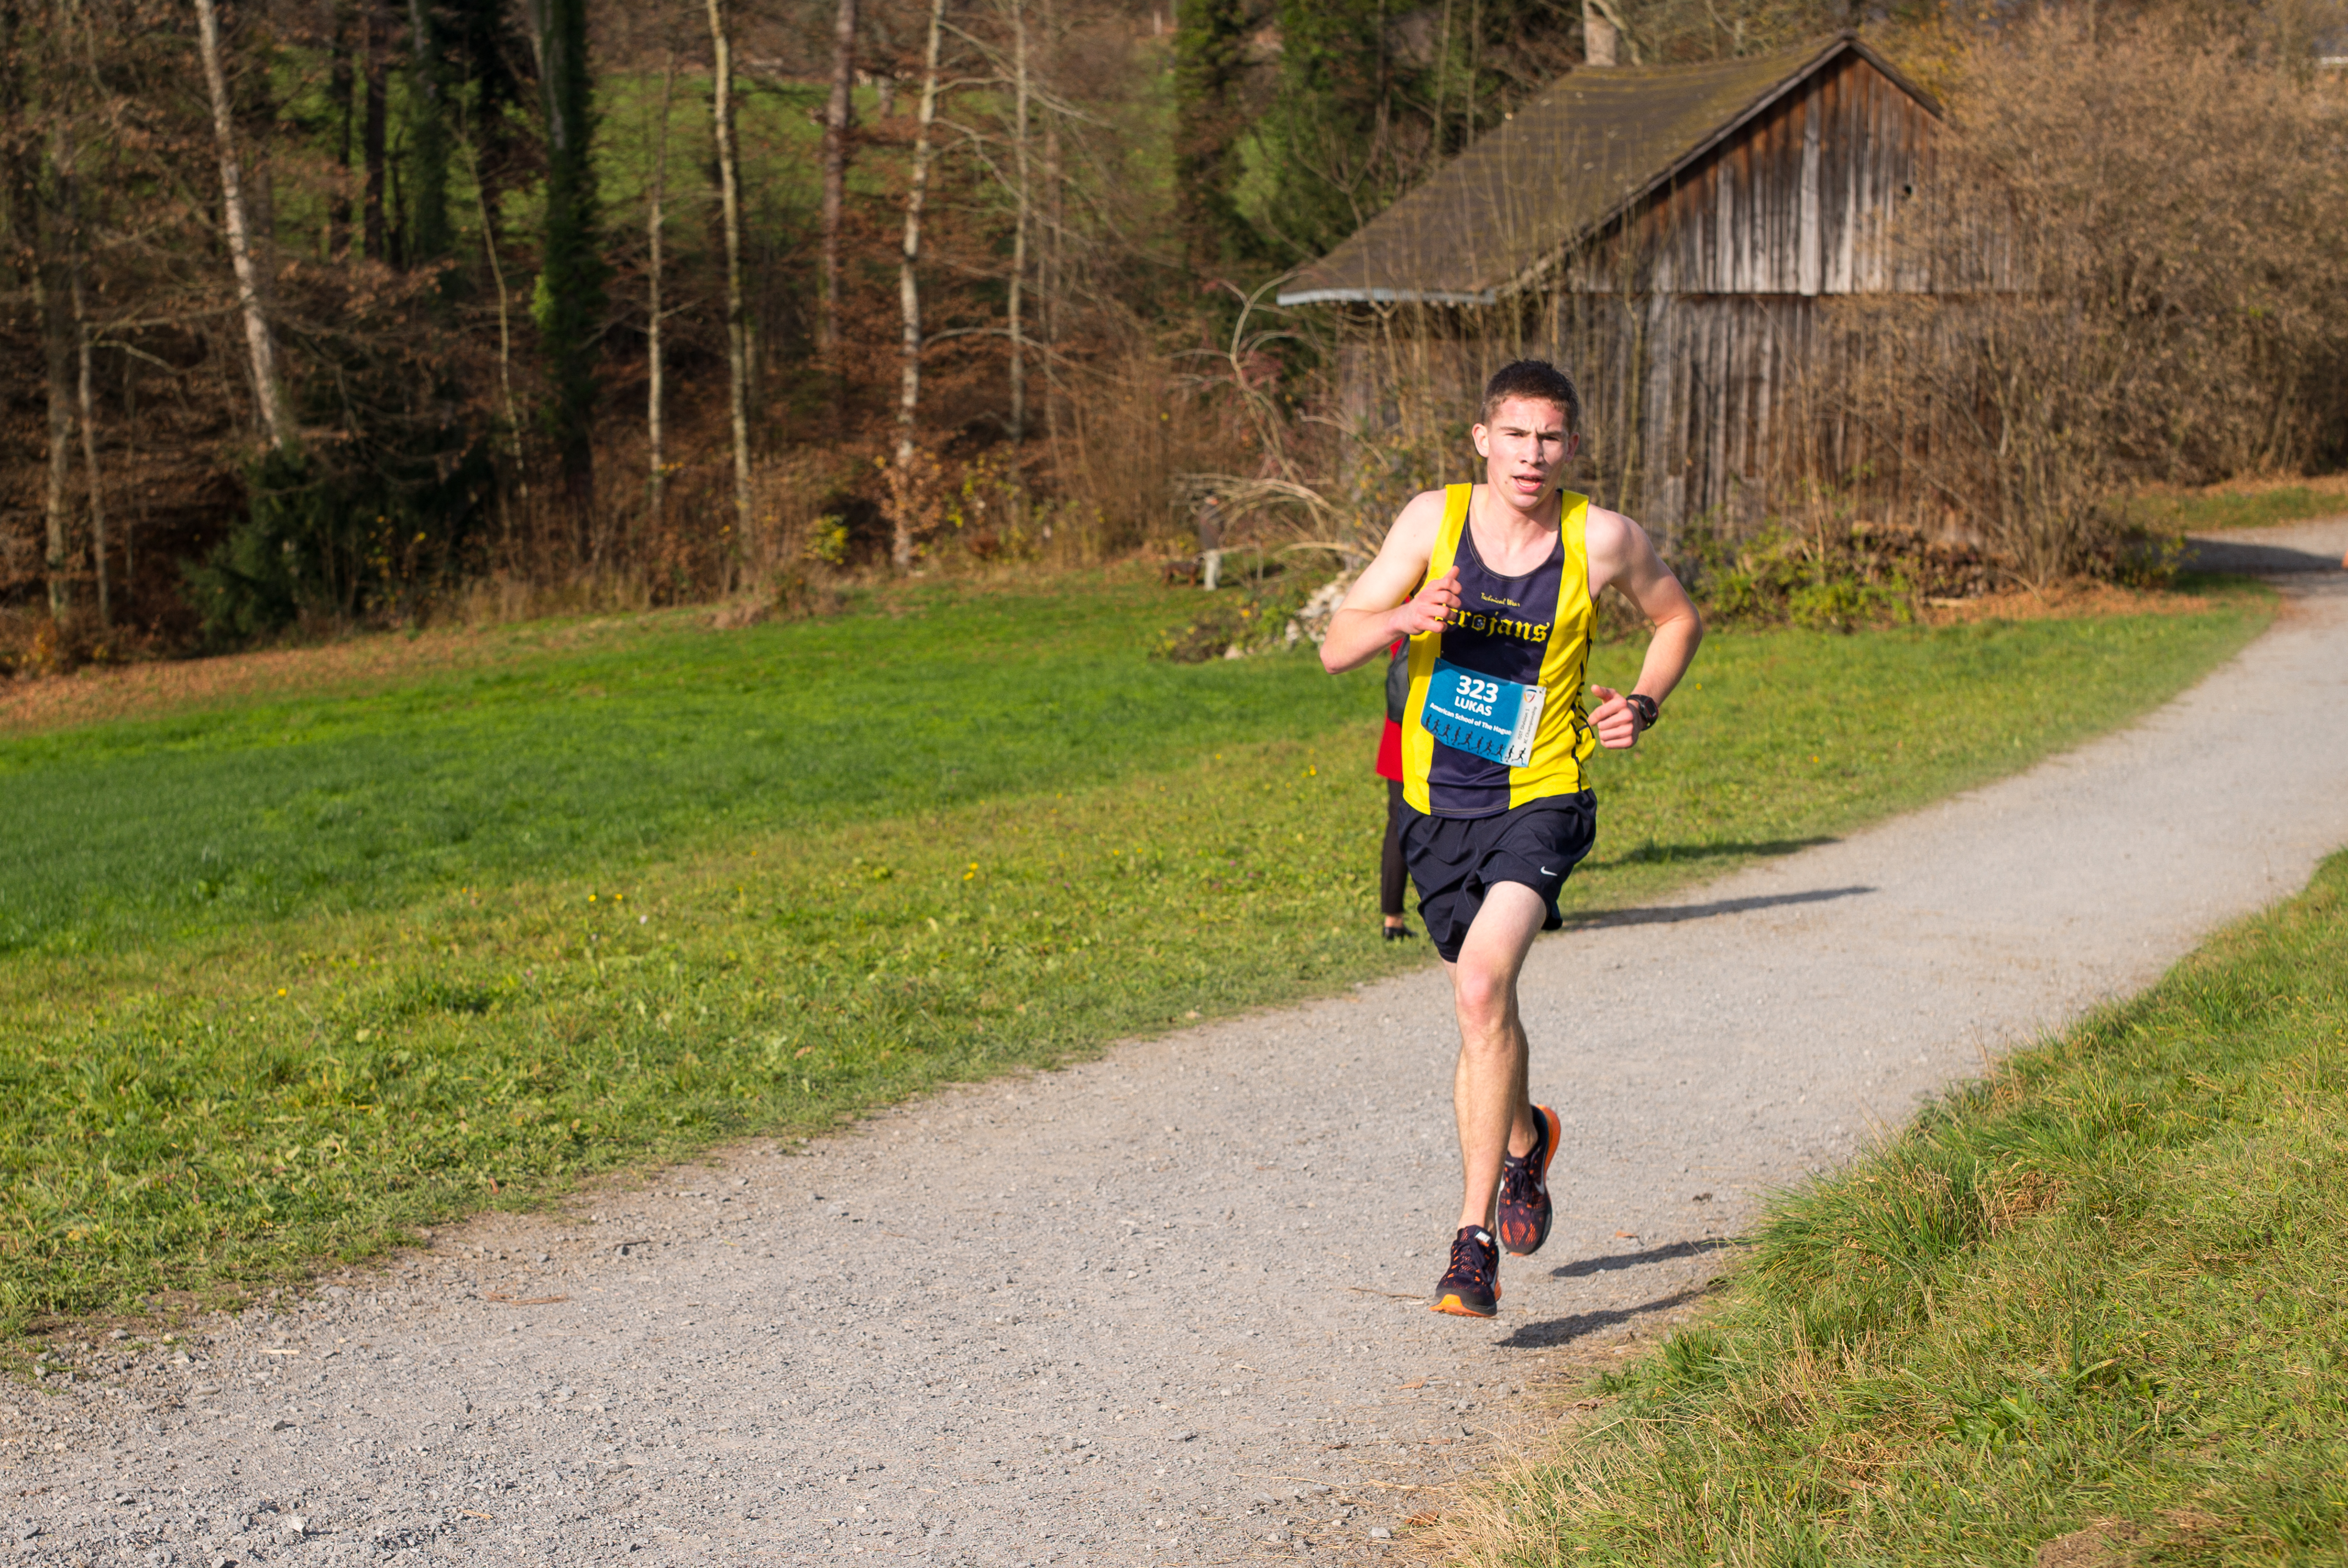
person, trail, running, run, country, recreation, europe, jogging, runner, cross, ash, 2015, race, hague, m, american, team, sports, boys, 50, switzerland, school, zurich, runners, endurance, leica, 240, summilux, varsity, athletics, meet, isst, tournament, xc, physical exercise, outdoor recreation, human action, endurance sports, ultramarathon, duathlon, long distance running